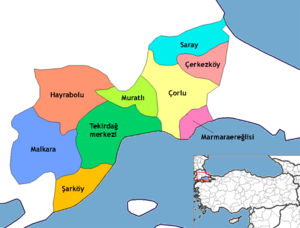
Muratlı est une ville et un district de la province de Tekirdağ dans la région de Marmara en Turquie.
Malkara est une ville et un district de la province de Tekirdağ dans la région de Marmara en Turquie.
Şarköy ou Peristasi est une ville et un district de la province de Tekirdağ dans la région de Marmara en Turquie.